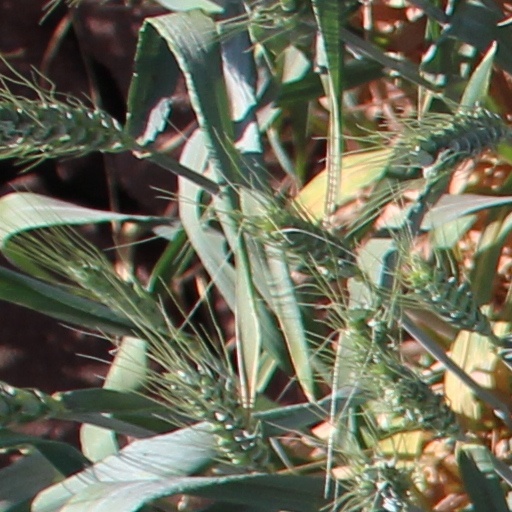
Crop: wheat